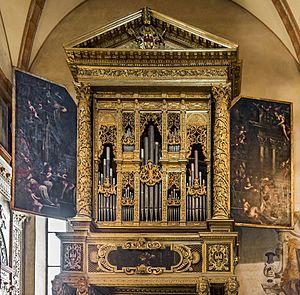
La cathédrale Santa Maria Matricolare, appelée aussi Duomo di Verona, est la cathédrale du diocèse de Vérone en Vénétie, dans le nord-est de l'Italie. Elle se trouve dans le centre-ville de Vérone.